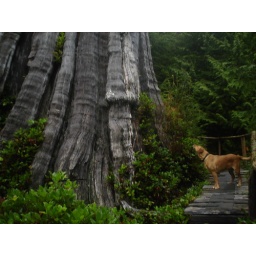
Jasmine standing next to the biggest Western Red Ceder tree in the world.